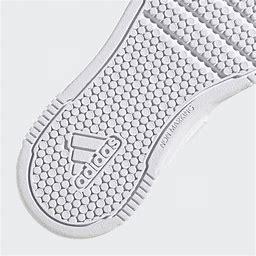
Brand: Adidas
Model: Tensaur Sport Training Hook And Loop